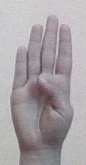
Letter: kaaf